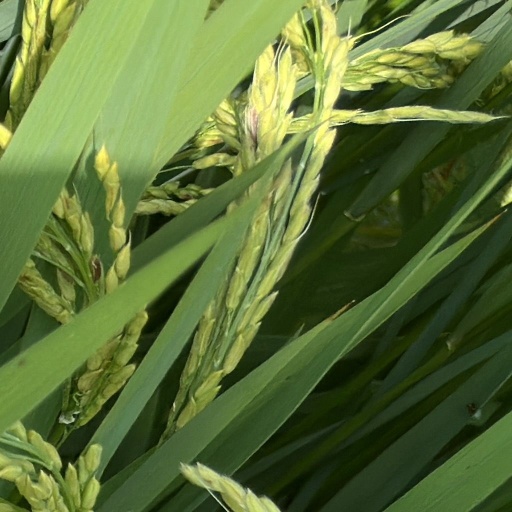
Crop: rice